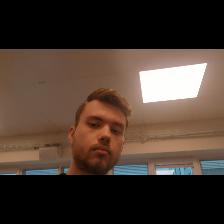
Label: Human